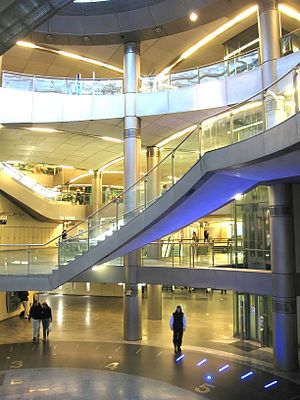
Métro de Paris
Forbindelseshallen på Saint-Lazare-metrostationen
Métro de Paris er undergrundsbanen i hovedstaden Paris i Frankrig og en del af de offentlige transportmidler, som betjener byen og Paris' storbyområde. Systemet omfatter 16 linjer, som fortrinsvis er underjordiske, og som omfatter 214 kilometer spor. Den er blevet et af Paris' symboler og er kendetegnet ved netværkets tæthed i Paris' centrum og ved sit ensartede, arkitektoniske præg i Art nouveau-stil.